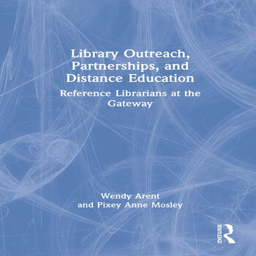
person at the book cover